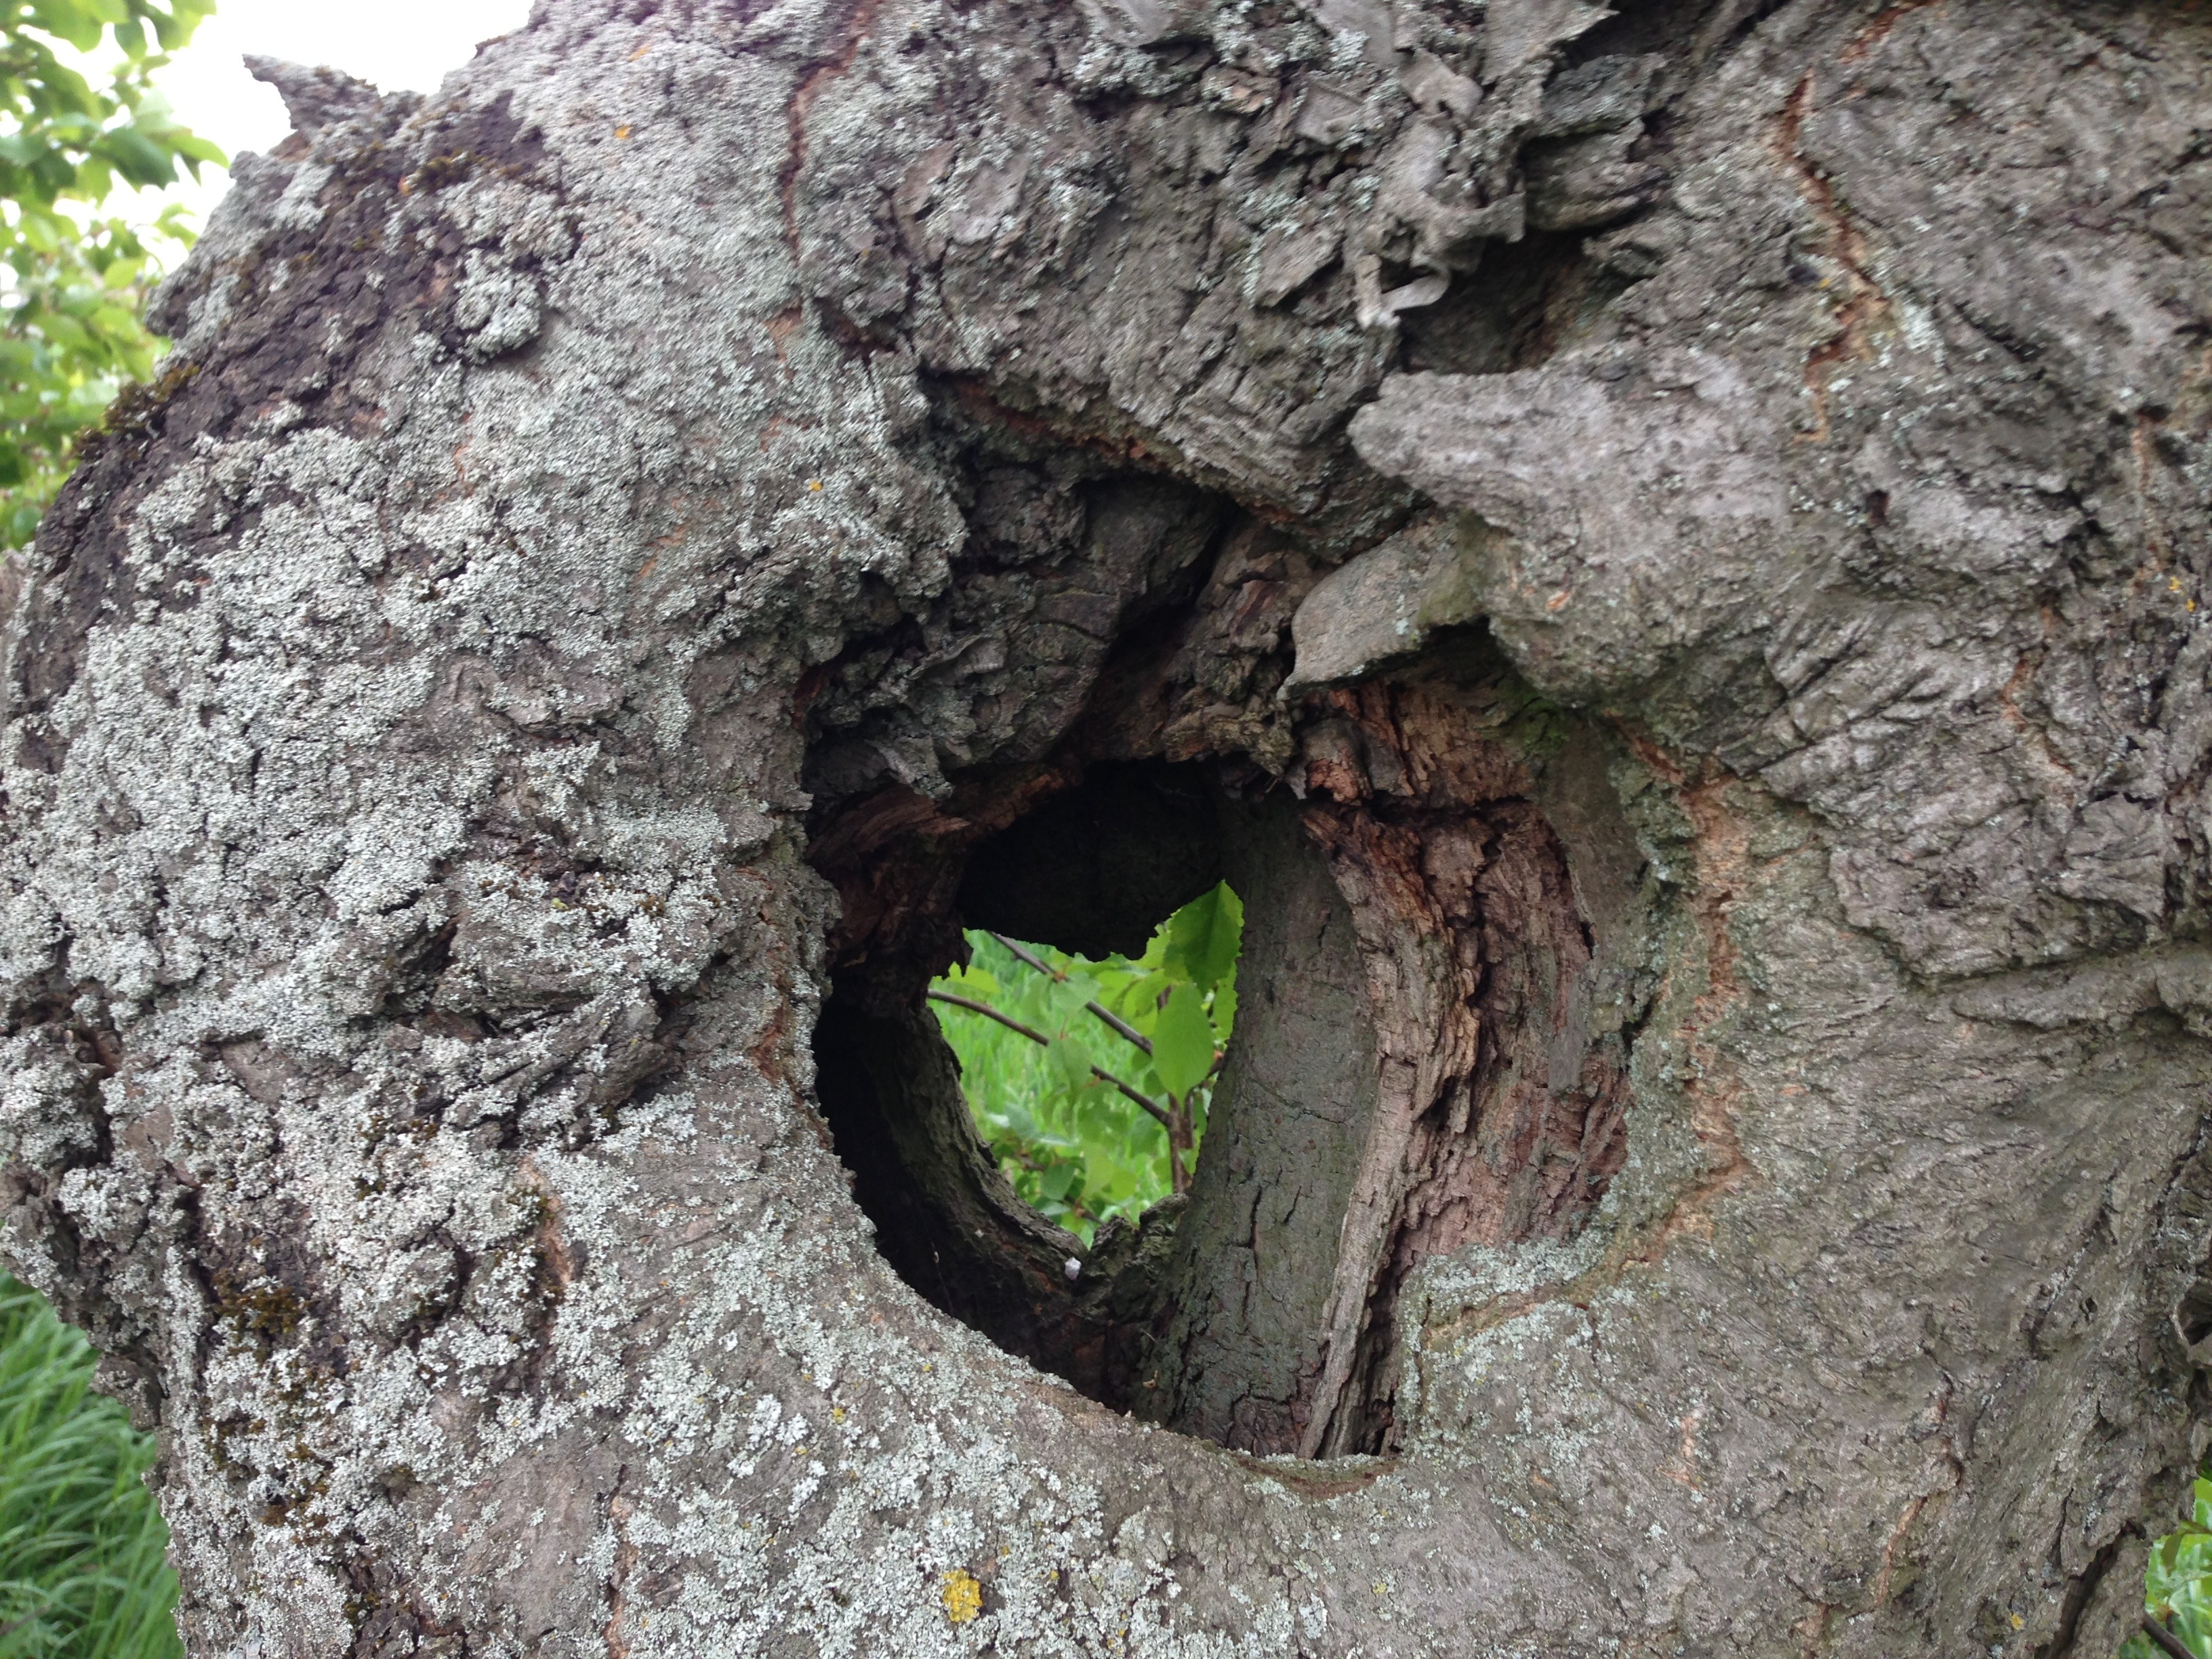
tree, plant, flower, trunk, bark, heart, green, insect, soil, woody plant